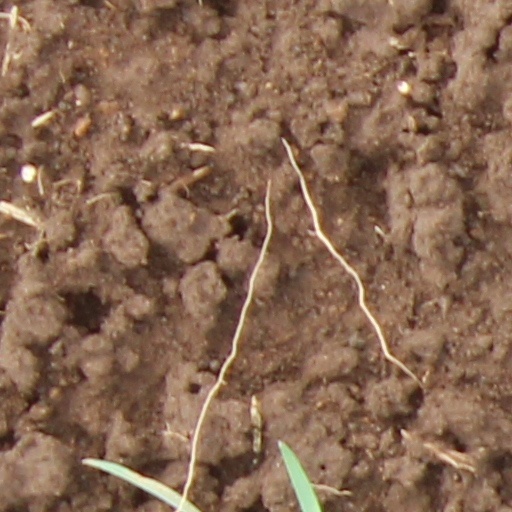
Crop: wheat